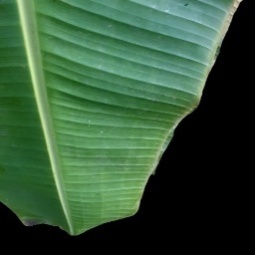
Label: Healthy